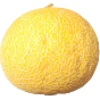
Label: Cantaloupe 1